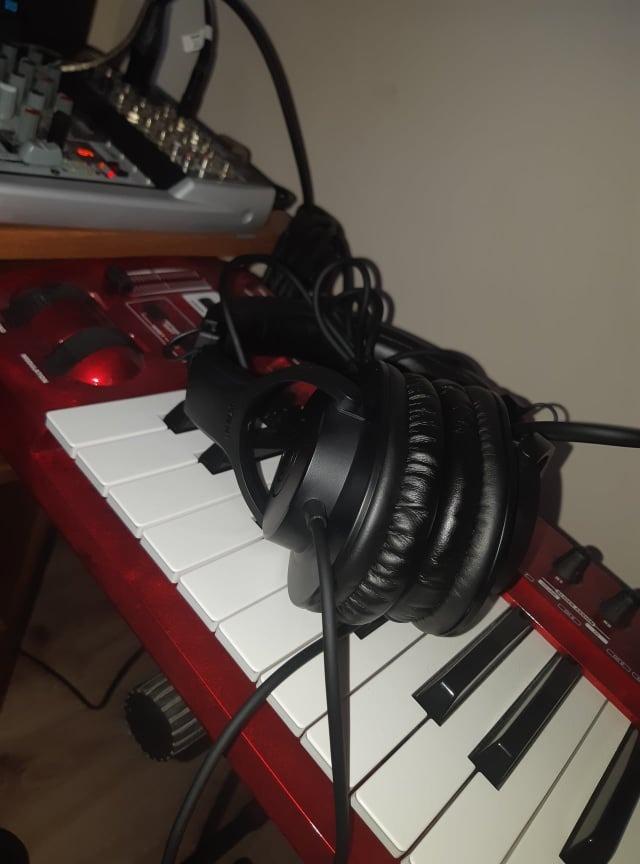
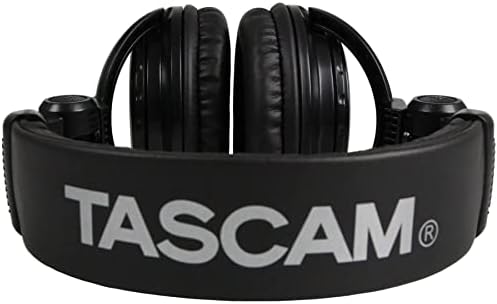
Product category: headphones
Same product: no